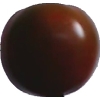
Label: tomato_maroon